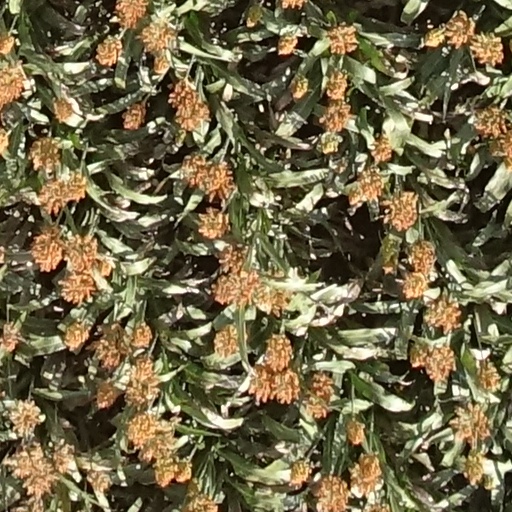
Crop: sorghum